Sokoke scops owl

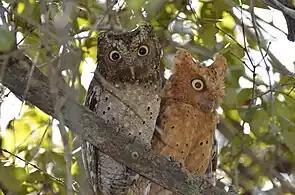
Sokoke scops owl pair in Arabuko-Sokoke Forest

Sokoke scops owl is a fairly plain scops owl with small spotted markings on the underside. They are found in a number of color morphs ranging from grey through brown to an orange-rufous. Their call consists of a repetitive "too-too-too-too-too" reminiscent of the calls of tinkerbirds. Males have a higher-pitched, louder and clearer call compared to females, which have a softer, muffled, low-pitched call. They are territorial and pairs may duet in response to intruding conspecifics. The calling intensity of spontaneously calling owls varies with the time of night and phase of the moon.